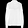
Label: Shirt